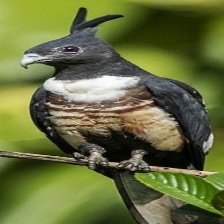
Species: BLACK BAZA
Scientific name: AVICEDA LEUPHOTES